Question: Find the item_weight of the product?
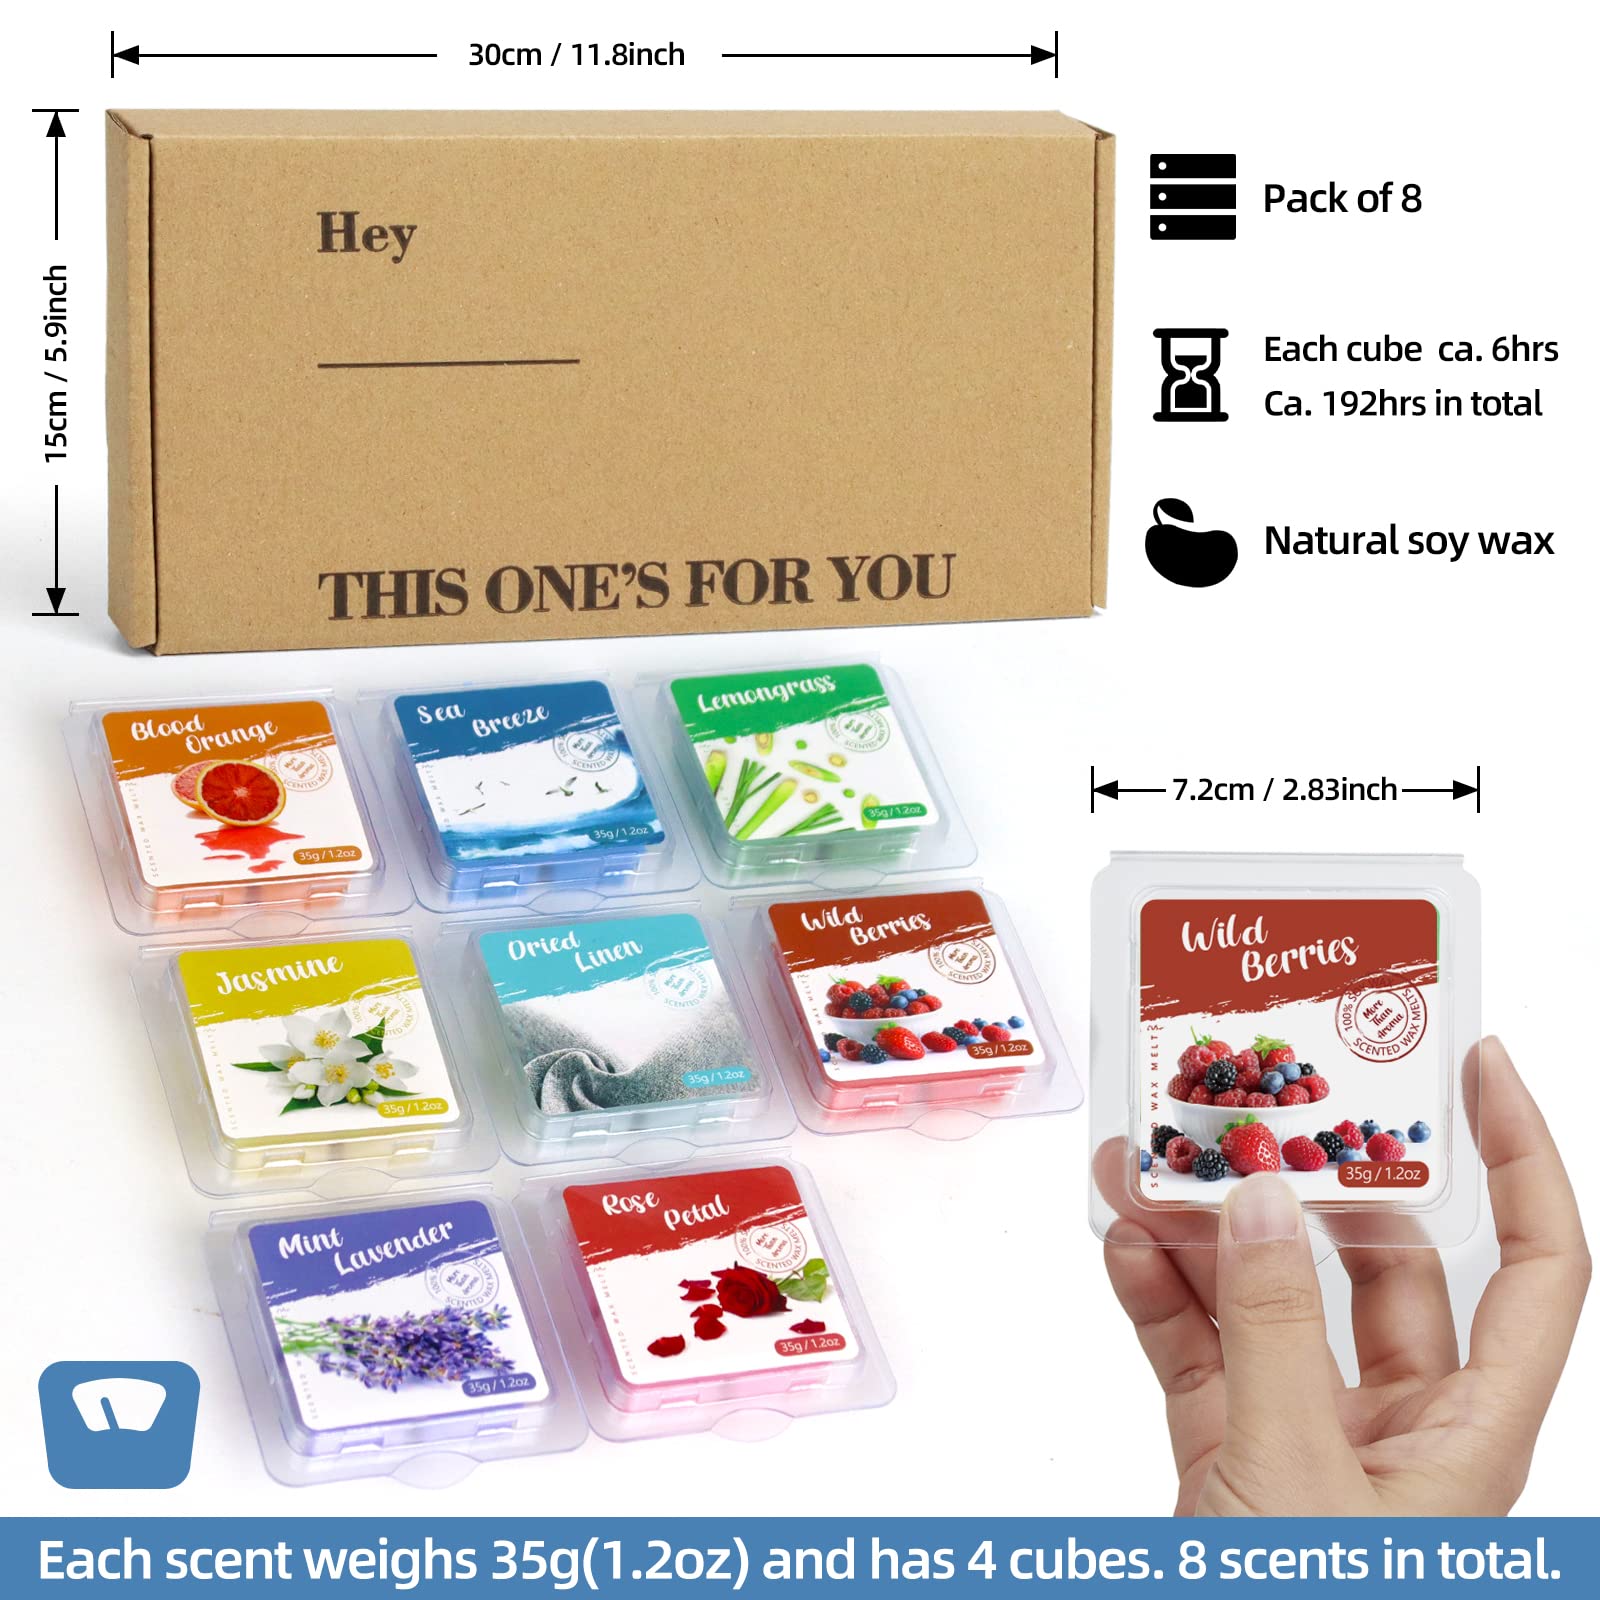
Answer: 35.0 gram